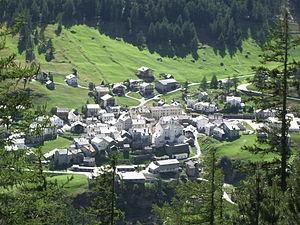
Les plus beaux Villages de Suisse est une association suisse créée en 2015 pour promouvoir, diffuser et préserver le patrimoine culturel, naturel et rural des villages suisses. L'association est fondée sur le modèle français de l'association Les Plus Beaux Villages de France créée en 1982.
Simplon est une commune suisse du canton du Valais, située dans le district de Brigue. Simplon-Dorf, et Gondo en aval, sont les seuls villages valaisans au-delà de la crête sud des Alpes. Ils sont par conséquent situés dans le bassin versant du Pô contrairement à la très grande majorité du Valais, située dans le bassin versant du Rhône.